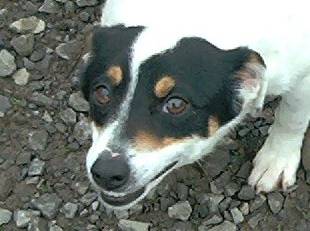
Label: dog